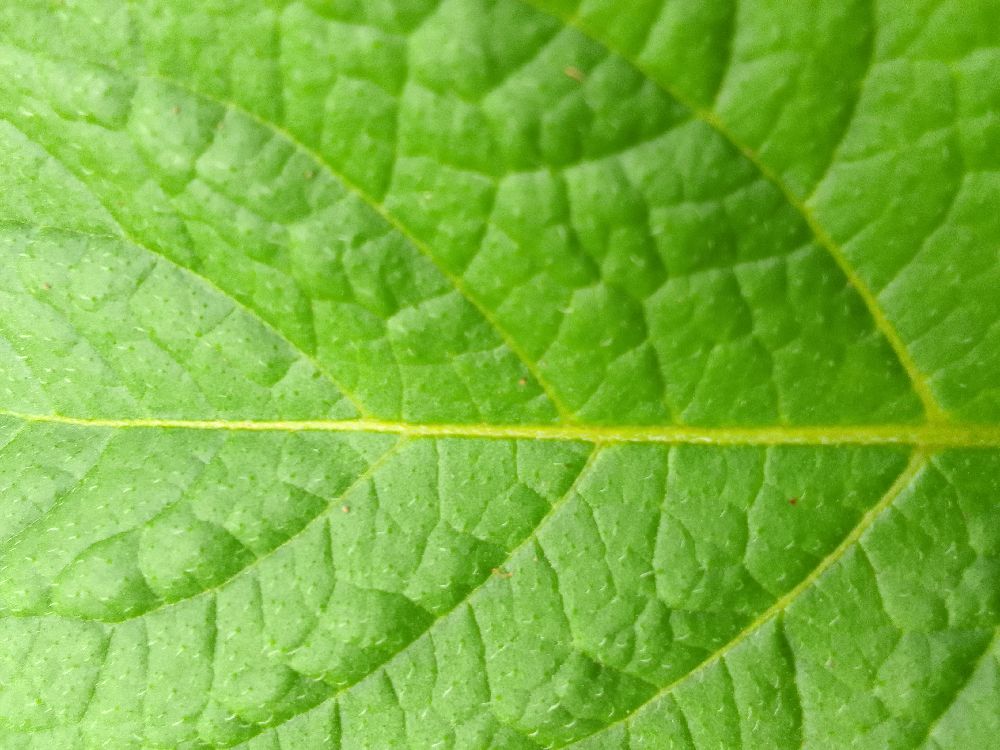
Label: Healthy